The Knockout (1925 film)

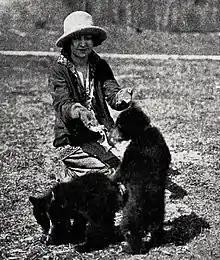
Lorna Duveen with bear cubs

The Knockout is a 1925 American silent drama film directed by Lambert Hillyer and starring Milton Sills. It was based on the novel "The Come-Back" by Morris DeCamp Crawford. It was produced by and released by First National Pictures.